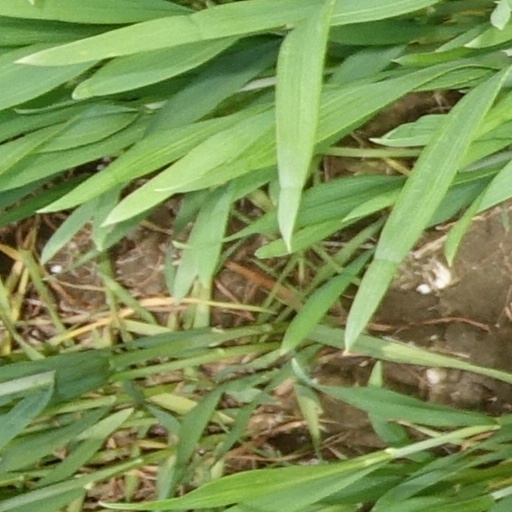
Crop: wheat